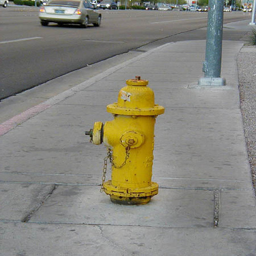
A yellow fire hydrant on a sidewalk near a passing car.
A yellow fire hydrant on the sidewalk of a wide city street
a yellow fire hydrgian that is on a sidwalk
A yellow fire hydrant is along the sidewalk next to a street.
A yellow fire hydrant stands on a sidewalk while a car passes by on the road beside it.